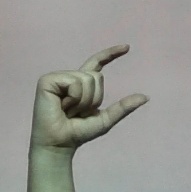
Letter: dal